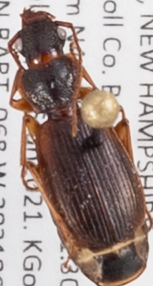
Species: Cymindis cribricollis
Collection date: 2021-06-16
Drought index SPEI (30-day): -2.09
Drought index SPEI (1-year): -1.13
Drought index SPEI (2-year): -0.8